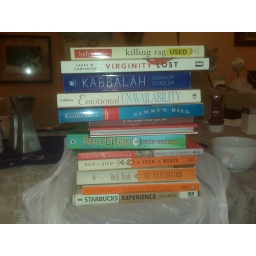
Those Ruth Ozeki books are the best in the pile. Kristin Gore's book - not so much.